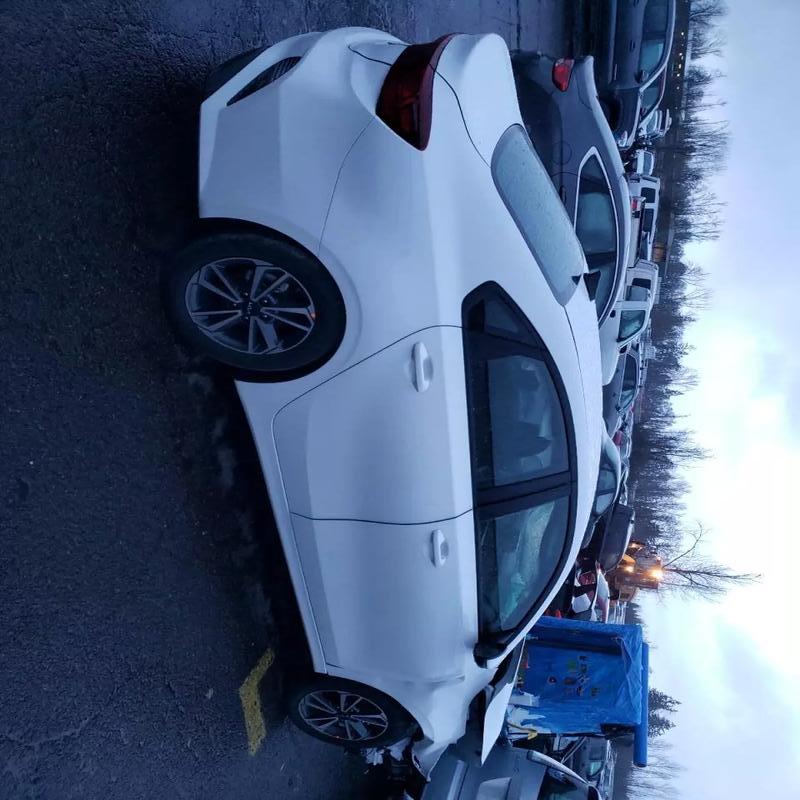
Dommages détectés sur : capot, aile avant droite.
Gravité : mineur